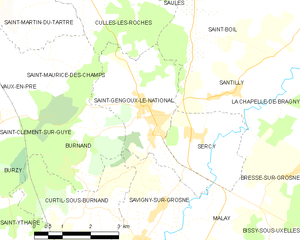
Carte des communes françaises